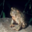
Label: frog